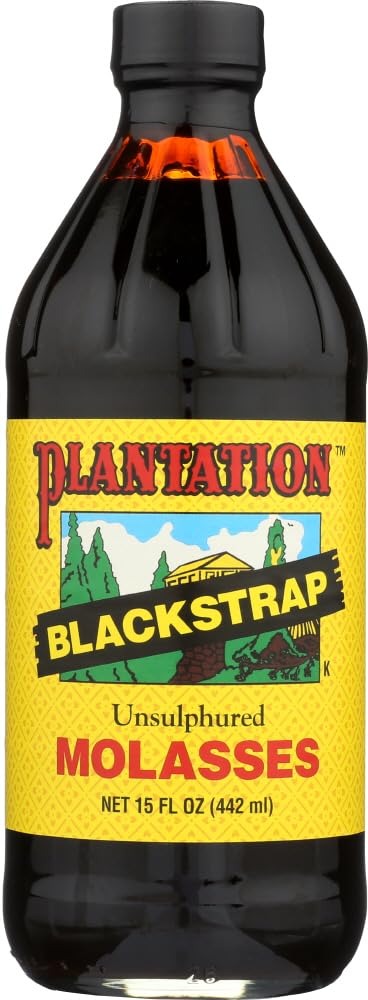
Item Name: Plantation Blackstrap Molasses Unsl. 15-ounces (5 Pack)
Value: 5.0
Unit: Count

Price: 14.99